Mechanical, electrical, and plumbing

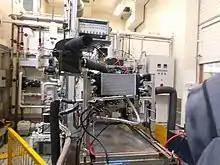
A laboratory for testing automotive engines, showing plumbing and electrical setups integrated into the building

Competent design of plumbing systems is necessary to prevent conflicts with other trades, and to avoid expensive rework or surplus supplies. The scope of standard residential plumbing usually covers mains pressure potable water, heated water (in conjunction with mechanical and/or electrical engineers), sewerage, stormwater, natural gas, and sometimes rainwater collection and storage. In commercial environments, these distribution systems expand to accommodate many more users, as well as the addition of other plumbing services such as hydroponics, irrigation, fuels, oxygen, vacuum/compressed air, solids transfer, and more.